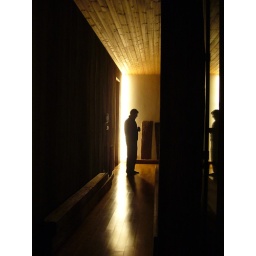
Rune in box house